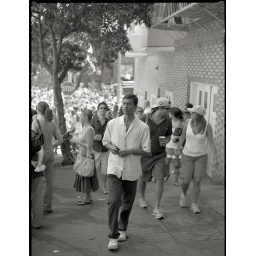
in a white shirt